Olha Buslavets

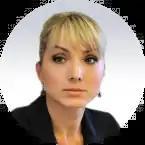

Olha Anatoliyivna Buslavets (born 5 March 1975) is a Ukrainian power engineer and civil servant. From 16 April 2020 until 20 November 2020 she was (at first) the Acting Minister of Energy and Environmental Protection and (after a government reshuffle on 27 May 2020) Minister of Energy.